NOAAS Okeanos Explorer Gulf of Mexico 2018 Expedition

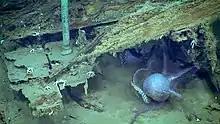
Two "Muusoctopus" sp. appear to wrestle for space inside the wreck seen on Dive 02 of the expedition.

During the first dive the shipwreck of the tug boat New Hope was explored for the first time and a 3D model of the site was created. The following dive explored an unidentified wooden vessel, a 3D model of the site was created as well.